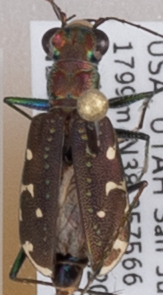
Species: Cicindela punctulata punctulata
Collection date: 2018-07-10
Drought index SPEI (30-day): -0.774
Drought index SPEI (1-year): -2.09
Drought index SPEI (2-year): -2.09